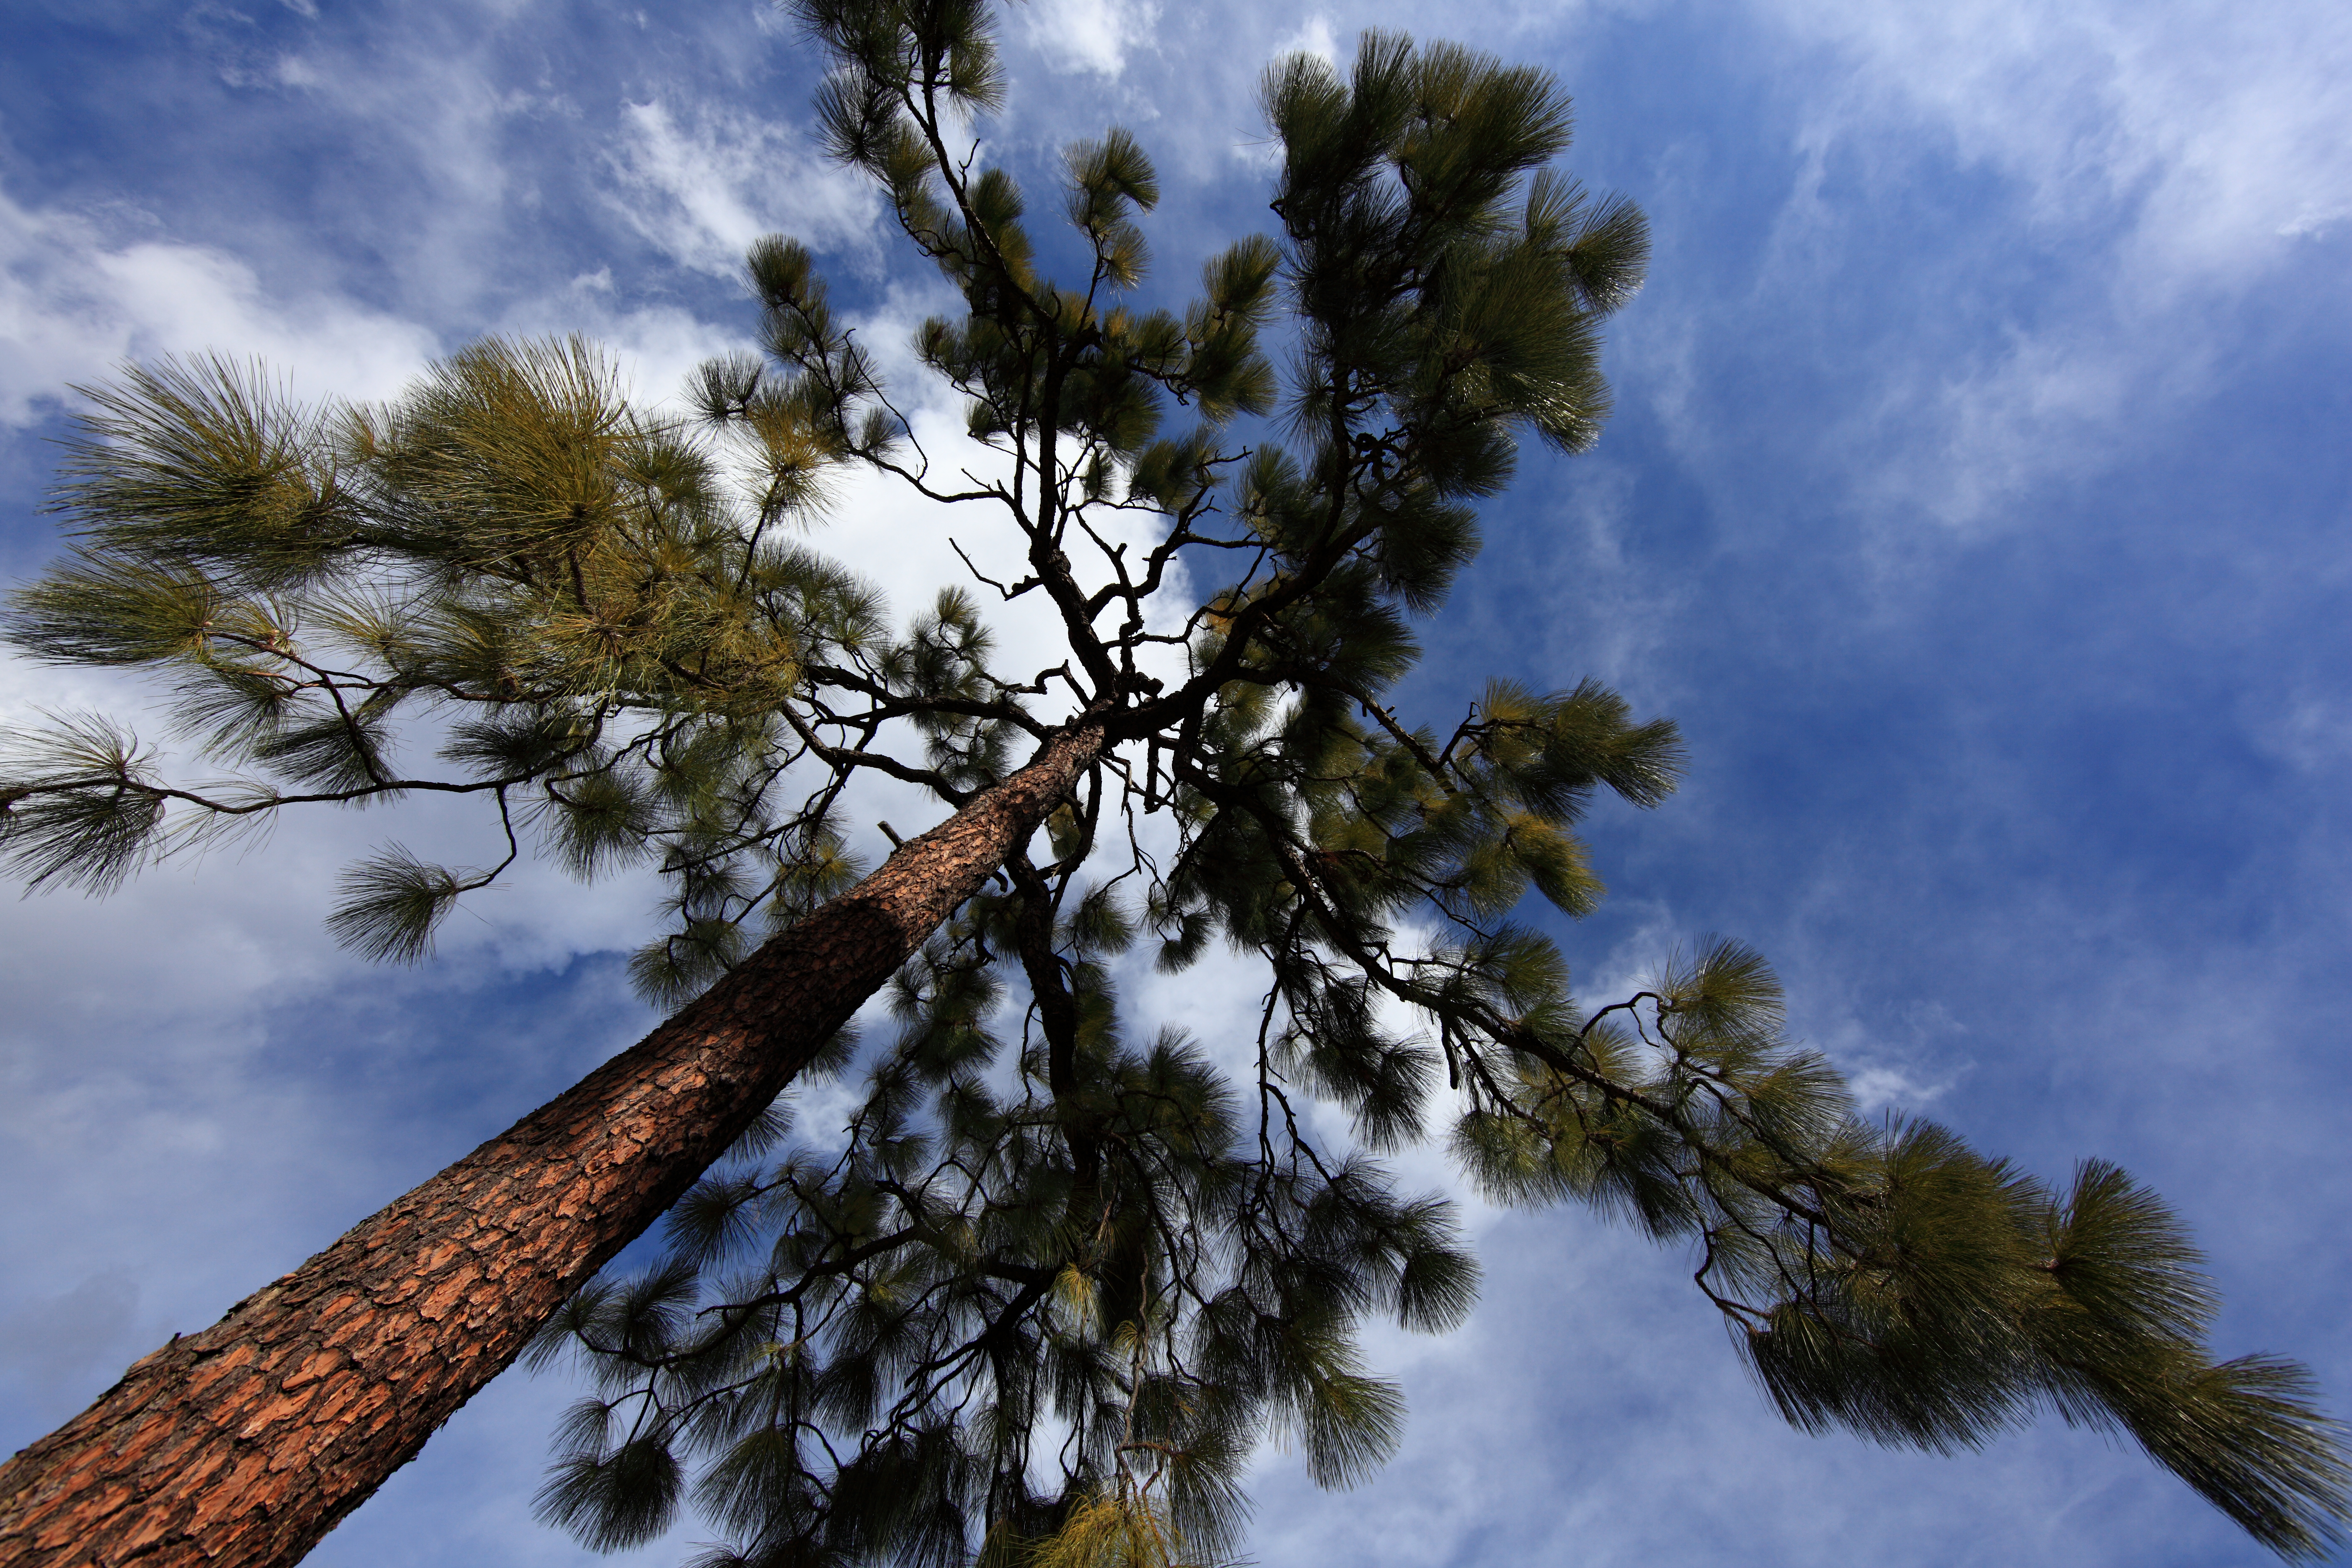
tree, nature, branch, snow, winter, cloud, plant, sky, sunlight, leaf, flower, pine, reflection, high, fir, season, conifer, spruce, 5d, hires, markii, larch, hi, res, resolution, gunma, annaka, canonef14mmf28liiusm, pine family, woody plant, land plant